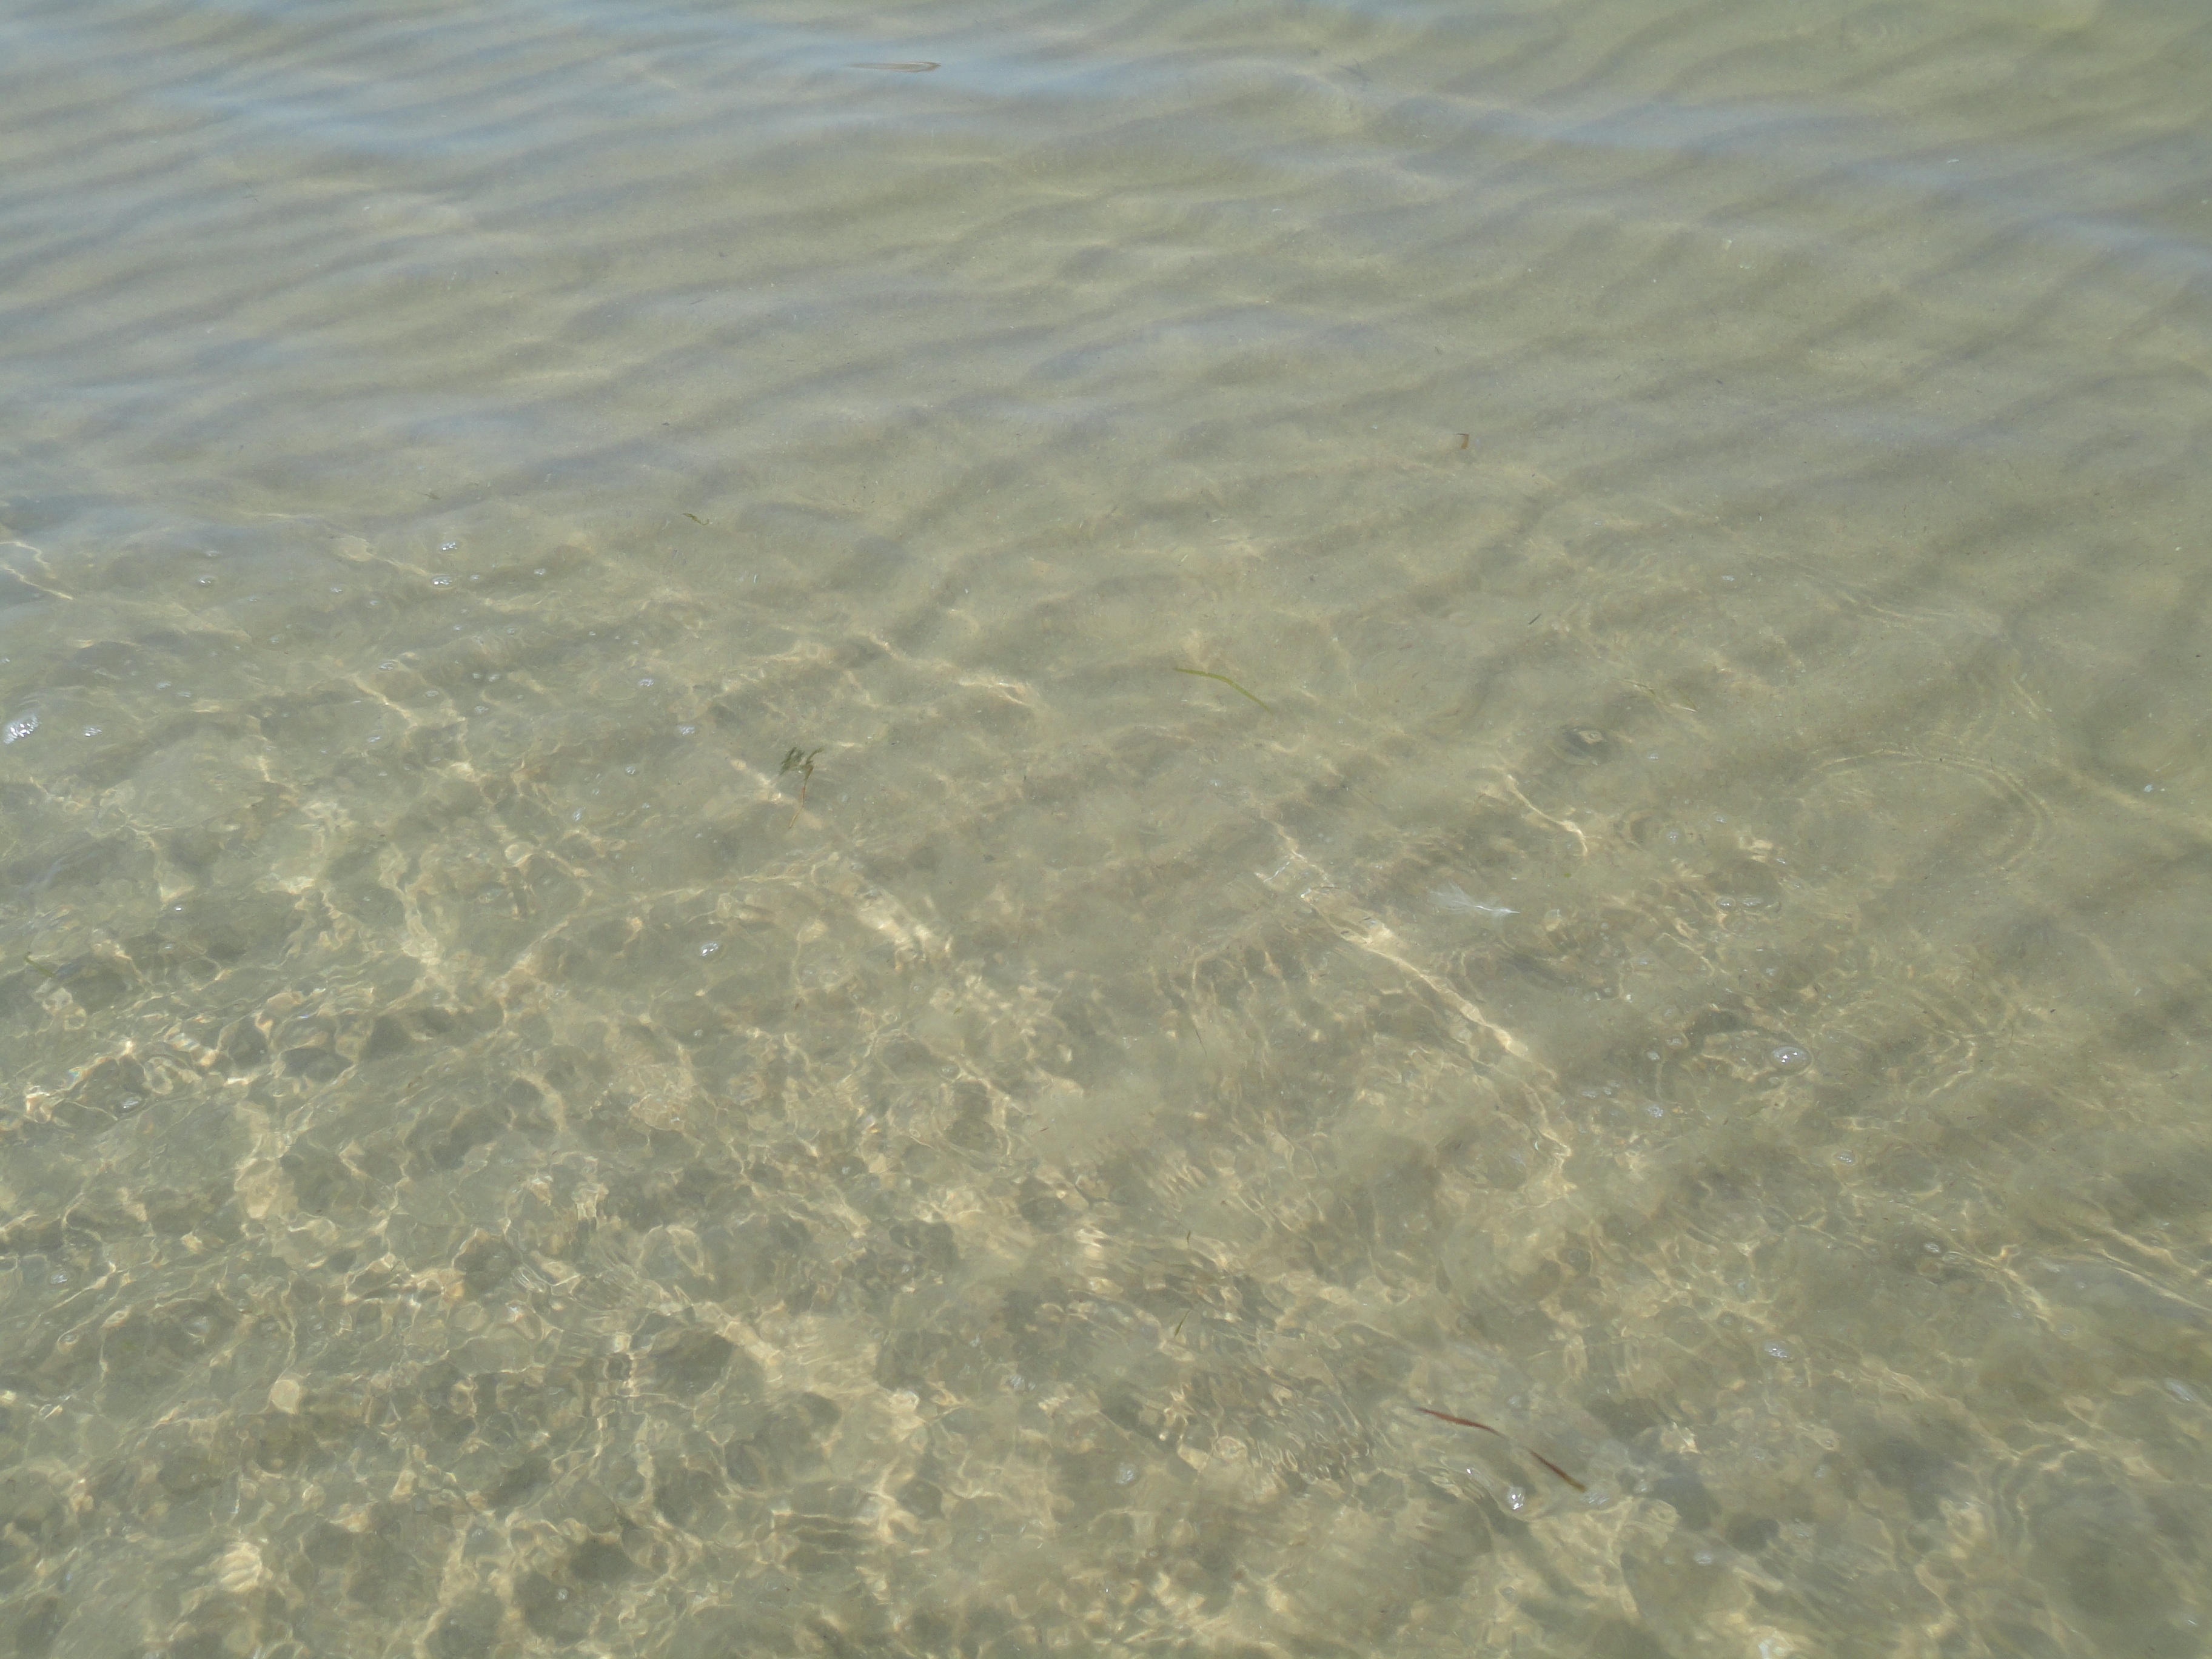
beach, sea, coast, sand, ocean, sunlight, shore, wave, body of water, mudflat, wind wave